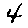
Label: 4